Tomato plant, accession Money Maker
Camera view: tilt-top (135 deg); turntable rotation: 90 degrees
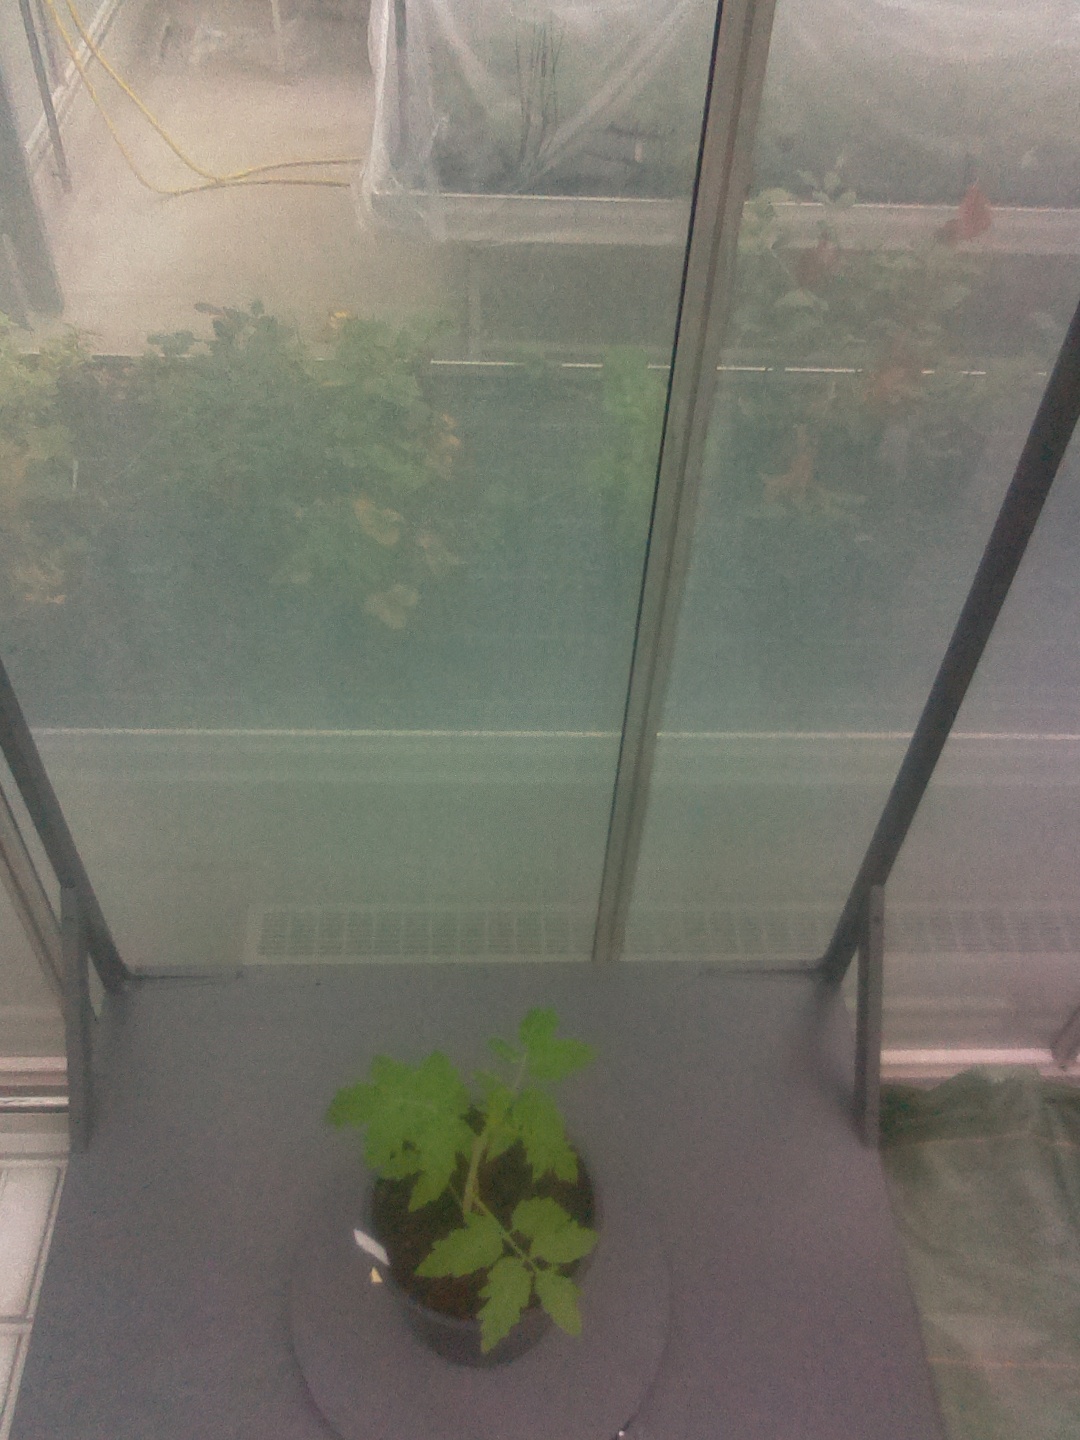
BBCH growth stage 13: 6 of true leaves visible